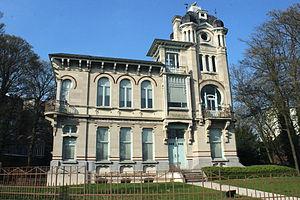
Bruxelles avenue Franklin-Roosevelt 86. Maison Delune (vers 1907)
MA² - Metzger et Associés Architecture est un atelier d'architecture fondé en 1983 par l'architecte bruxellois Francis Metzger. L'atelier MA² s'inscrit comme l'un des principaux protagonistes des projets de restauration de bâtiments remarquables en Belgique mais s'est également illustré grâce à des projets de constructions contemporaines.